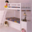
Label: bed